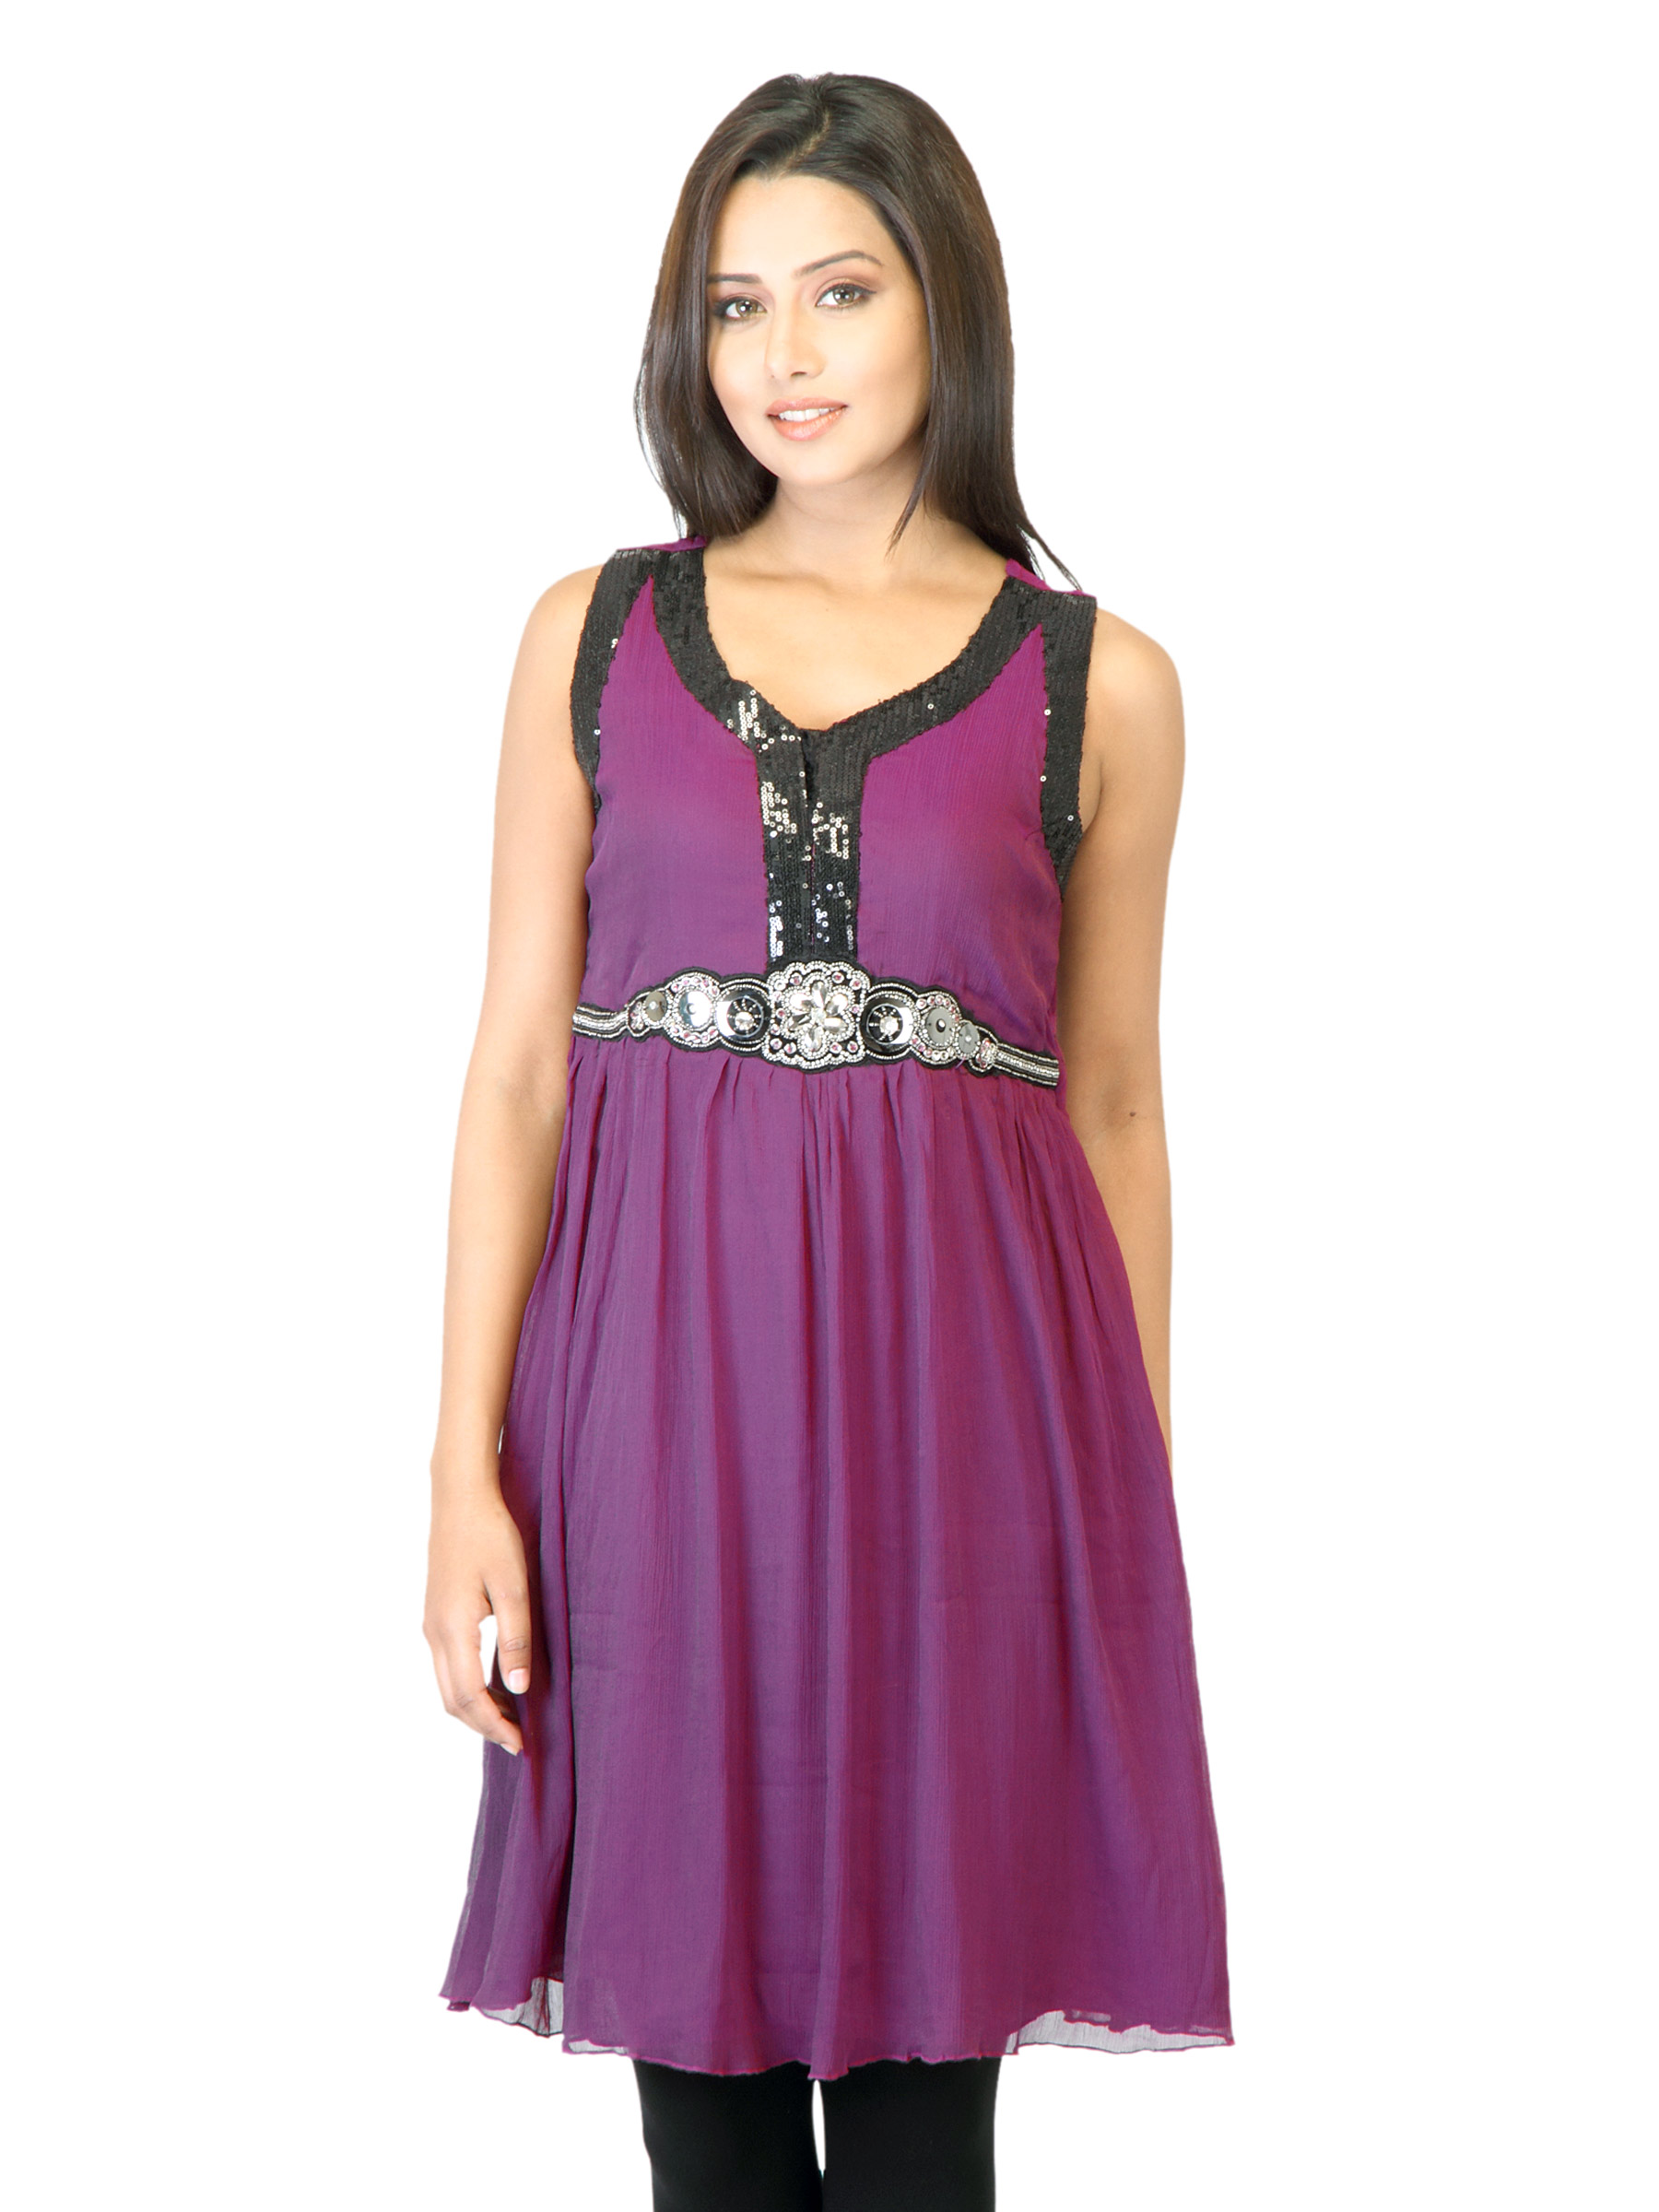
La-Emotio Women Purple Kurti
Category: Apparel / Topwear / Kurtis
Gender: Women
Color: Purple
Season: Fall 2011
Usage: Ethnic